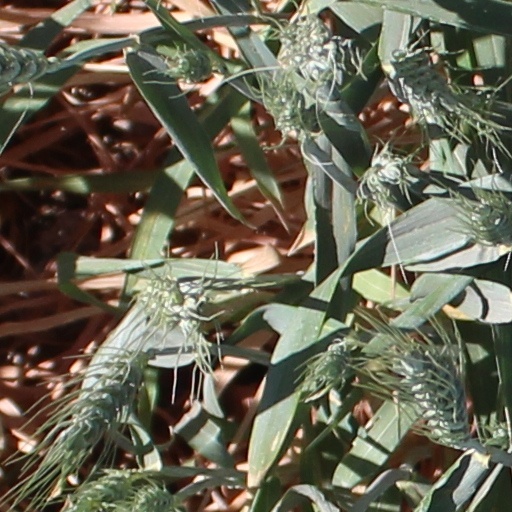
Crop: wheat